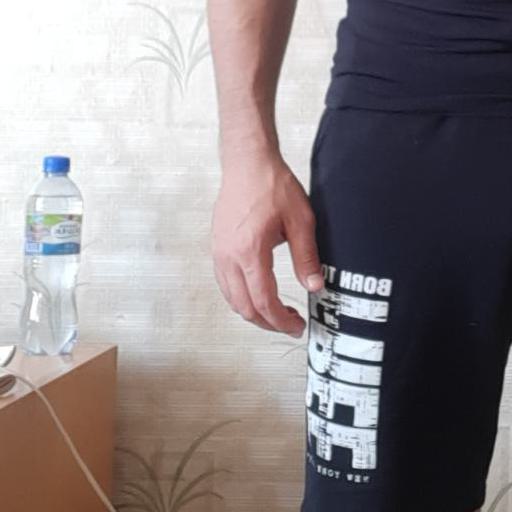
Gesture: no_gesture